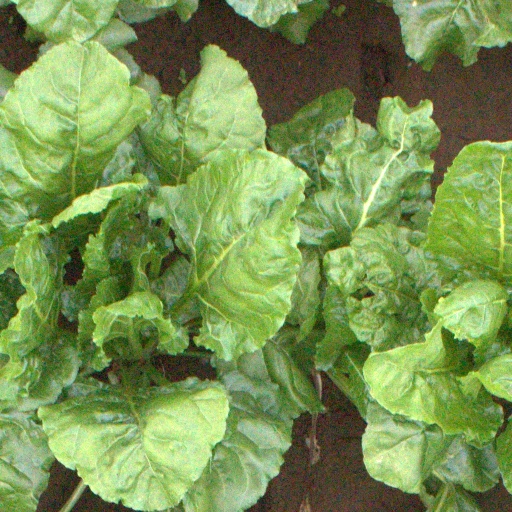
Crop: sugar beet